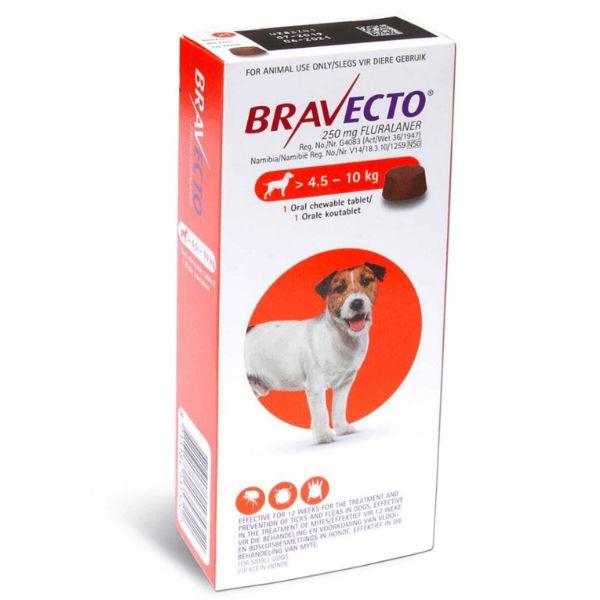
Kifungashio cha rangi nyeupe kikiwa na picha ya mbwa mweupe, aliyesimama ni mfano wa dawa za mifugo zinazopatikana kwenye maduka ya pembejeo za kilimo na dawa za mifugo. Dawa hizi hutumika kama kinga na tiba ya magonjwa ya wanyama na huonyesha umuhimu wa kuhudumia mifugo kwa njia bora ili kuhakikisha afya na ustawi wao.